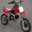
Label: motorcycle